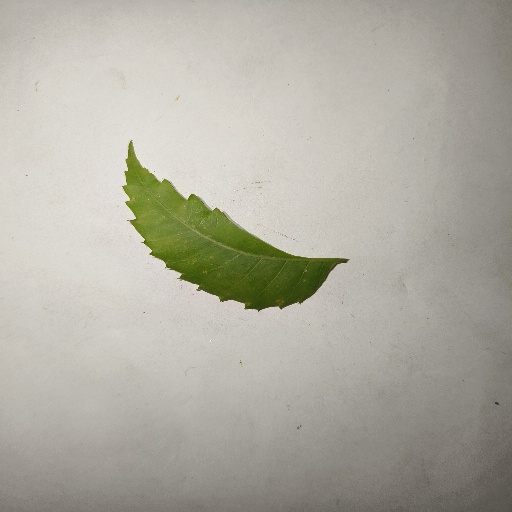
Species: Neem
Leaf condition: Healthy Leaf